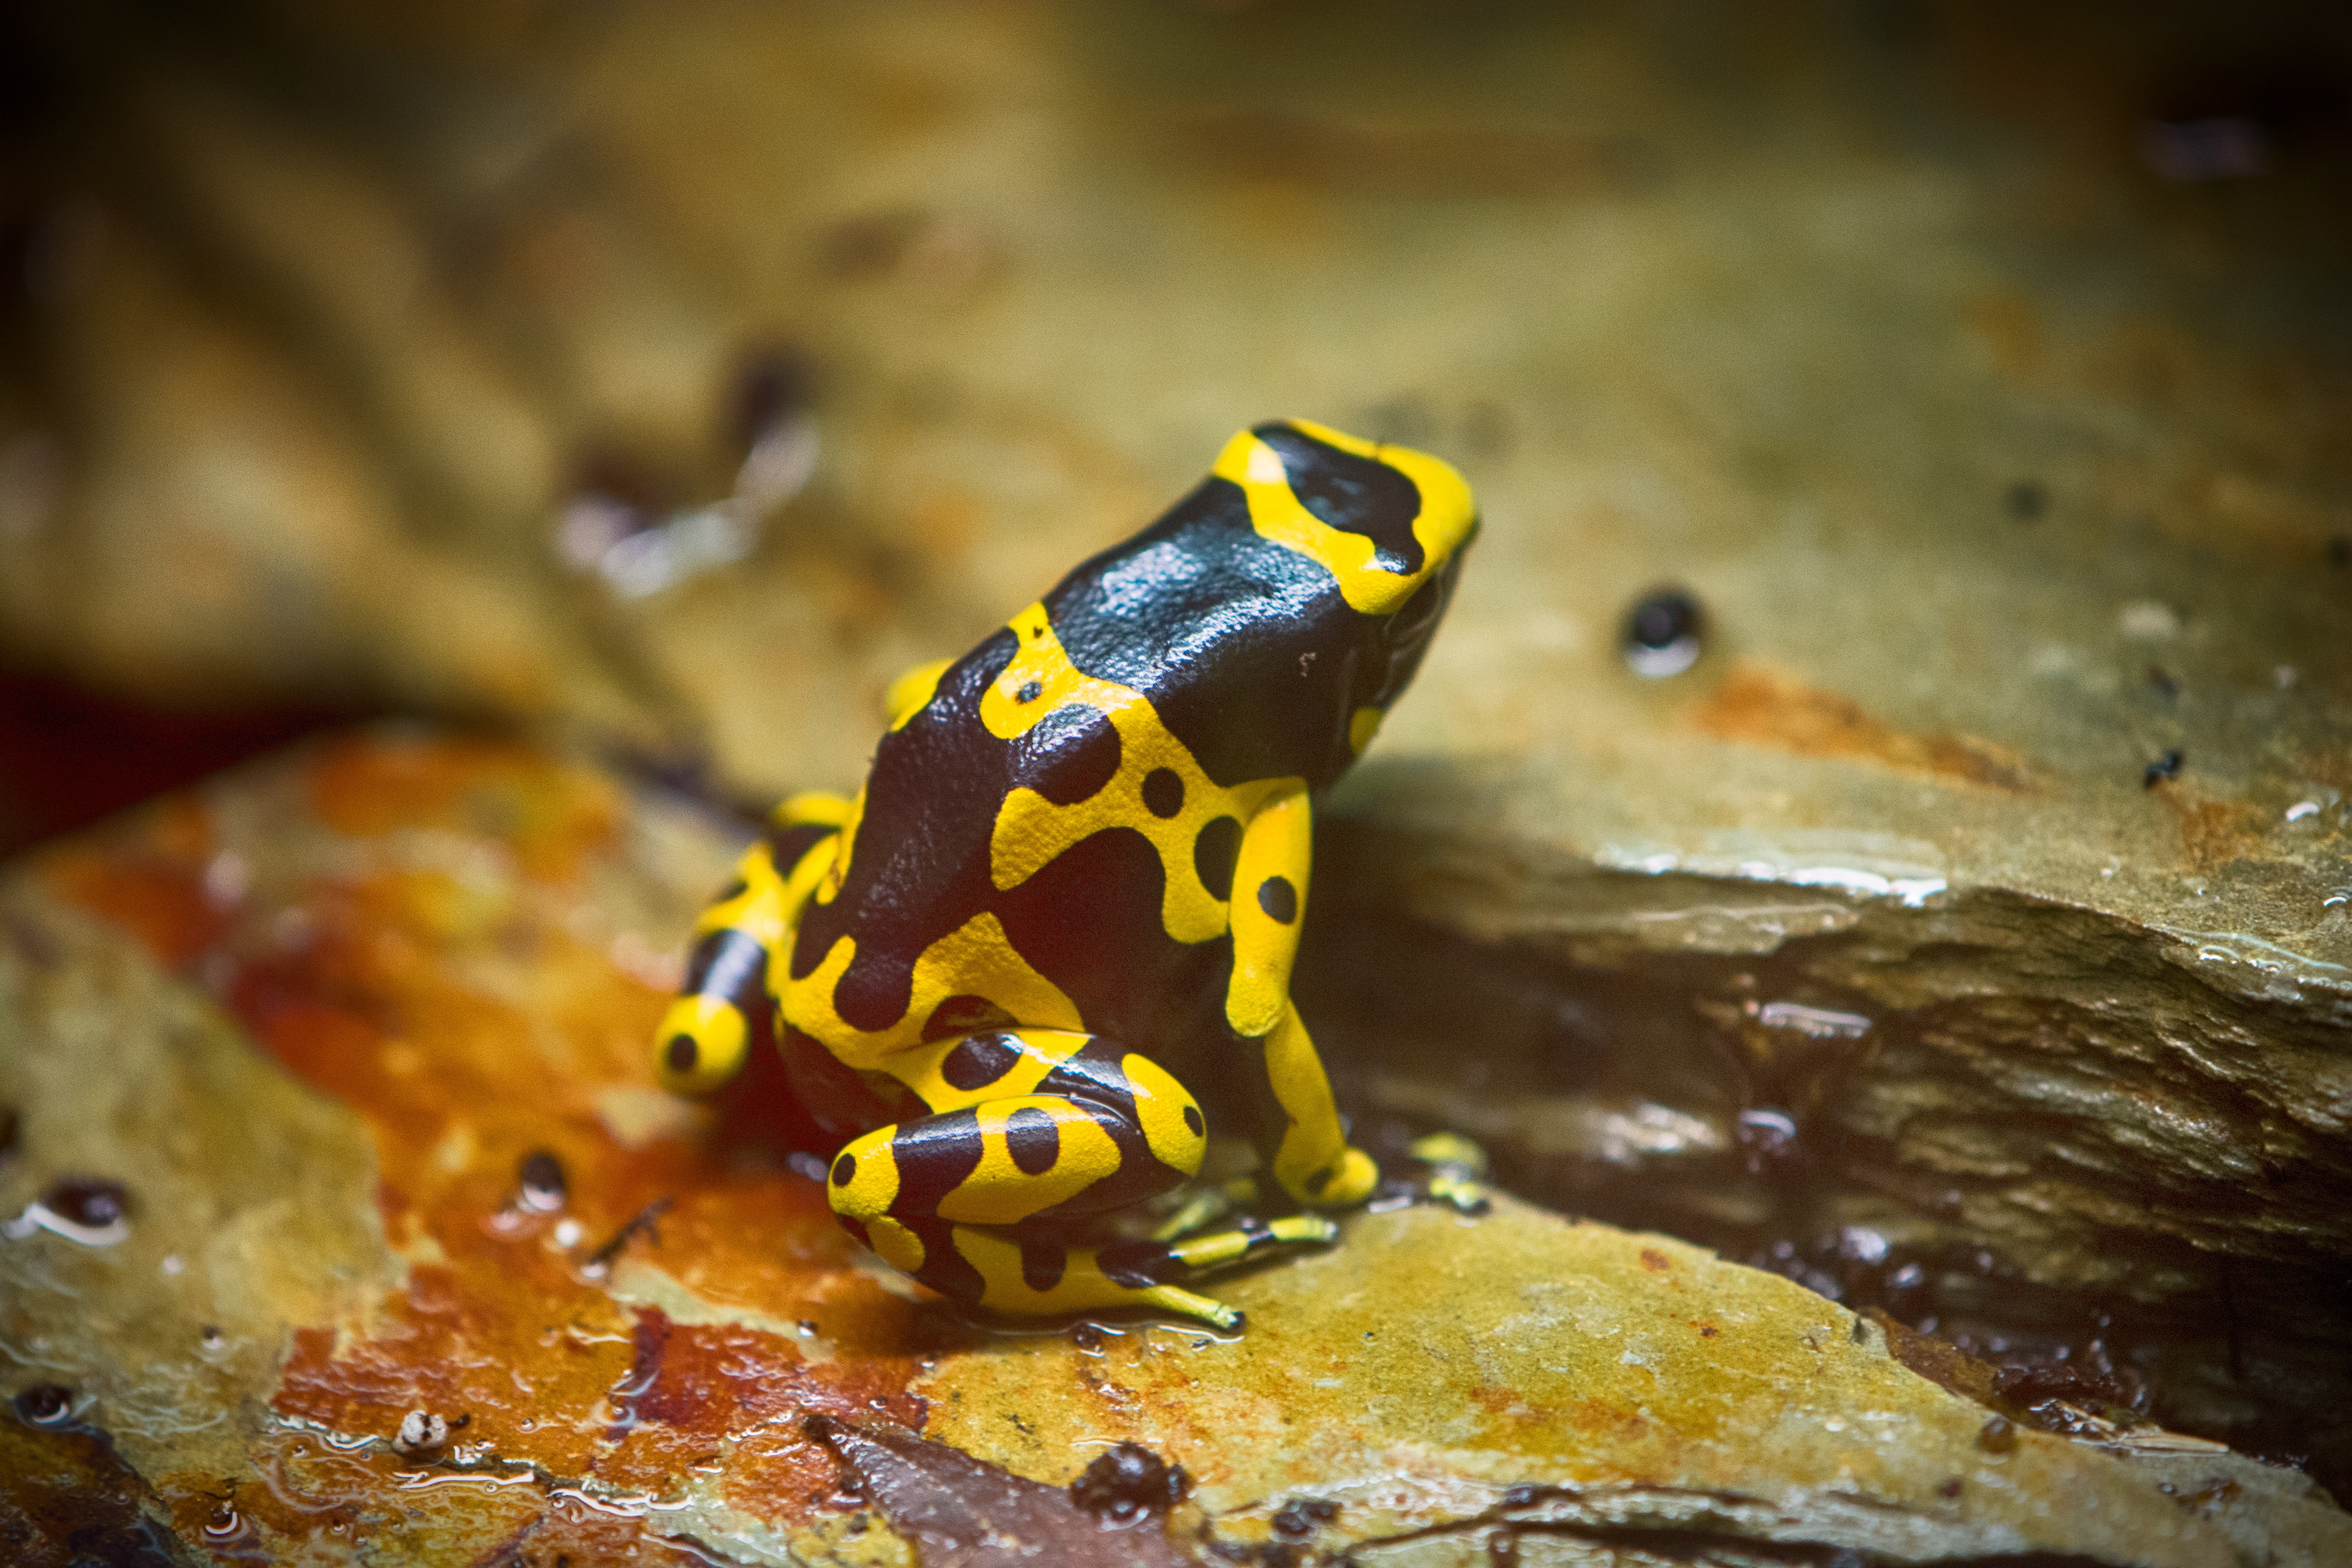
nature, animal, wildlife, macro, biology, frog, toad, amphibian, yellow, fauna, animals, vertebrate, salamandra, macro photography, amphibious, marine biology, salamandridae, european fire salamander